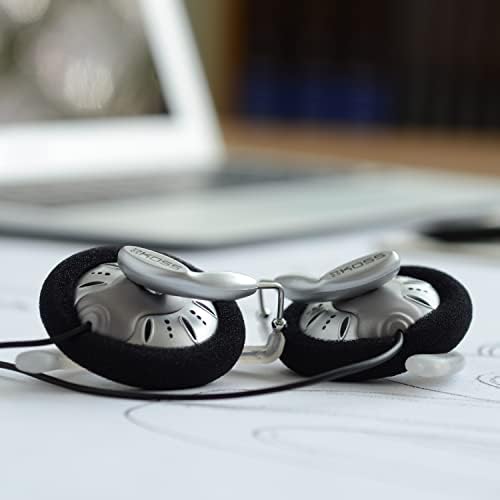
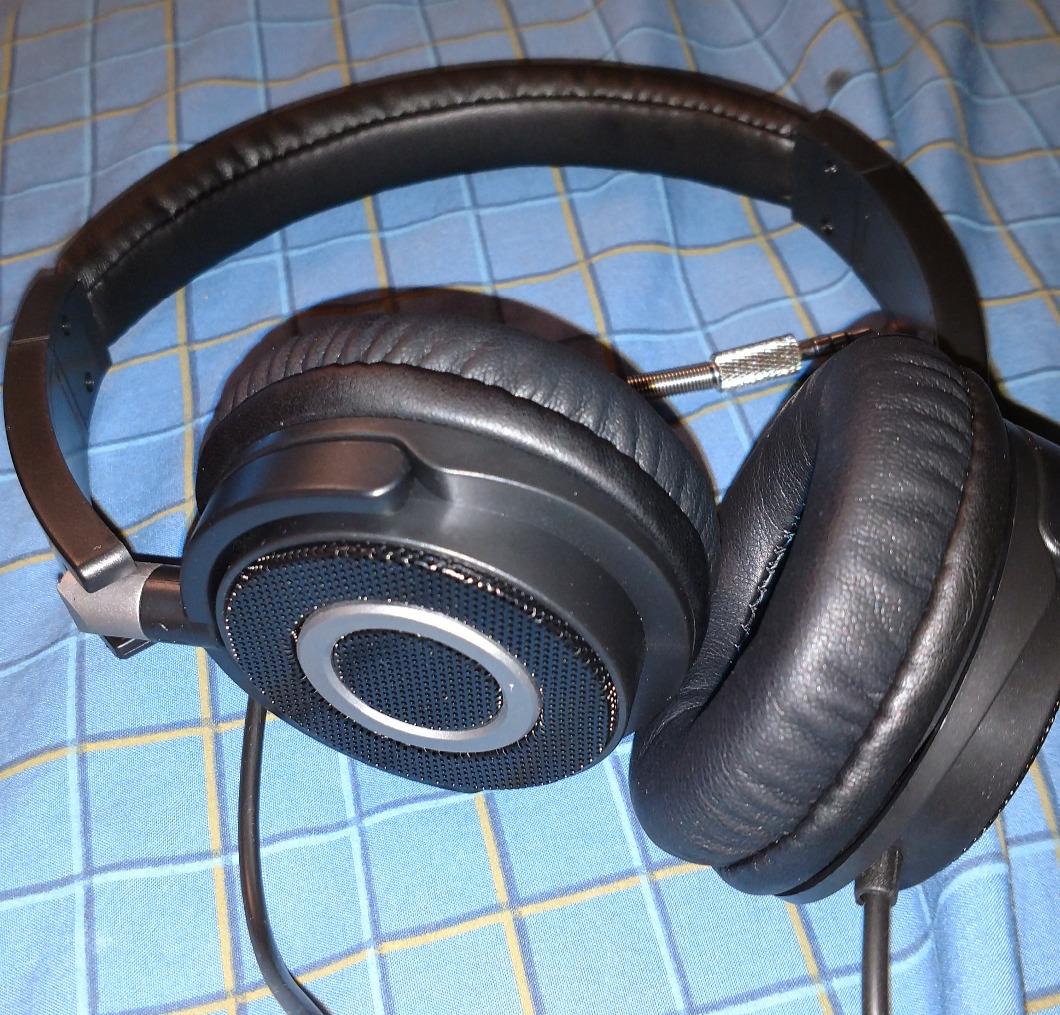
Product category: headphones
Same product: no